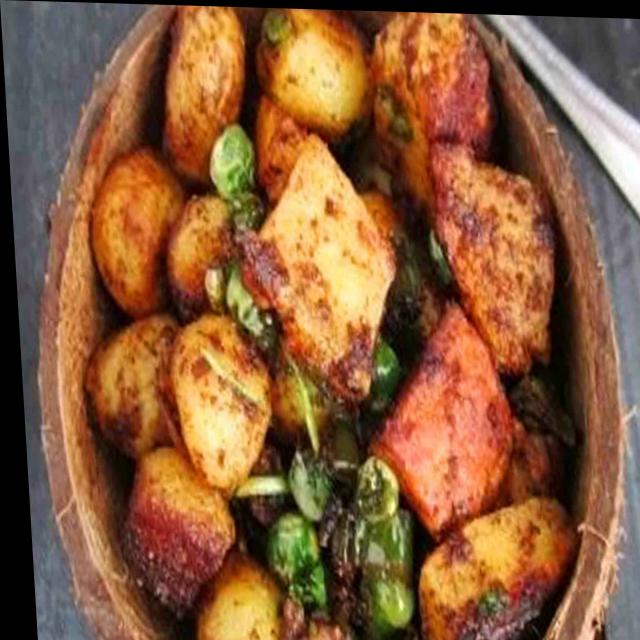
Dish: aloo_masala